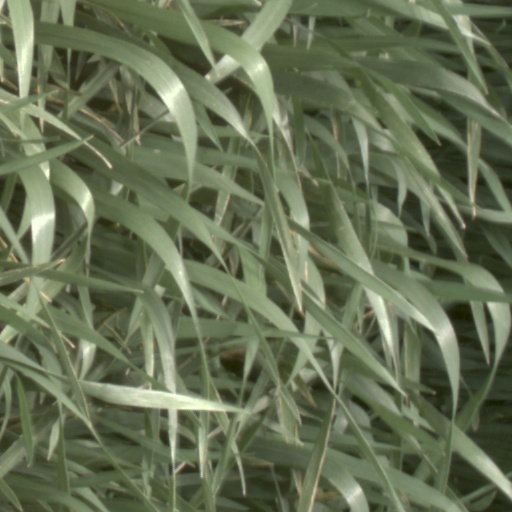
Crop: wheat